Soyen Shaku

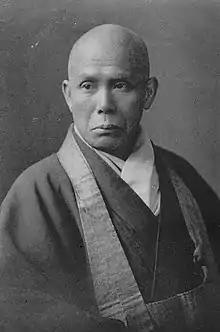

Soyen Shaku (January 10, 1860 – October 29, 1919; written in modern Japanese "Shaku Sōen" or "Kōgaku Shaku Sōen") was the first Zen Buddhist master to teach in the United States. He was a rōshi of the Rinzai school and was abbot of both Kenchō-ji and Engaku-ji temples in Kamakura, Japan. Soyen was a disciple of Imakita Kosen.